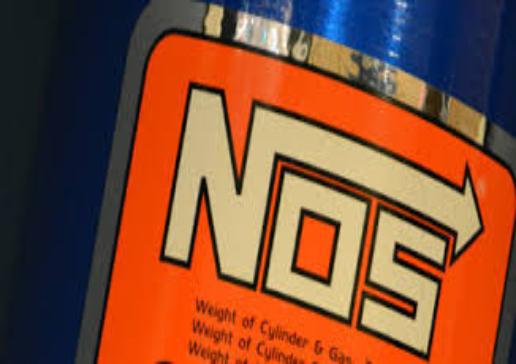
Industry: Others